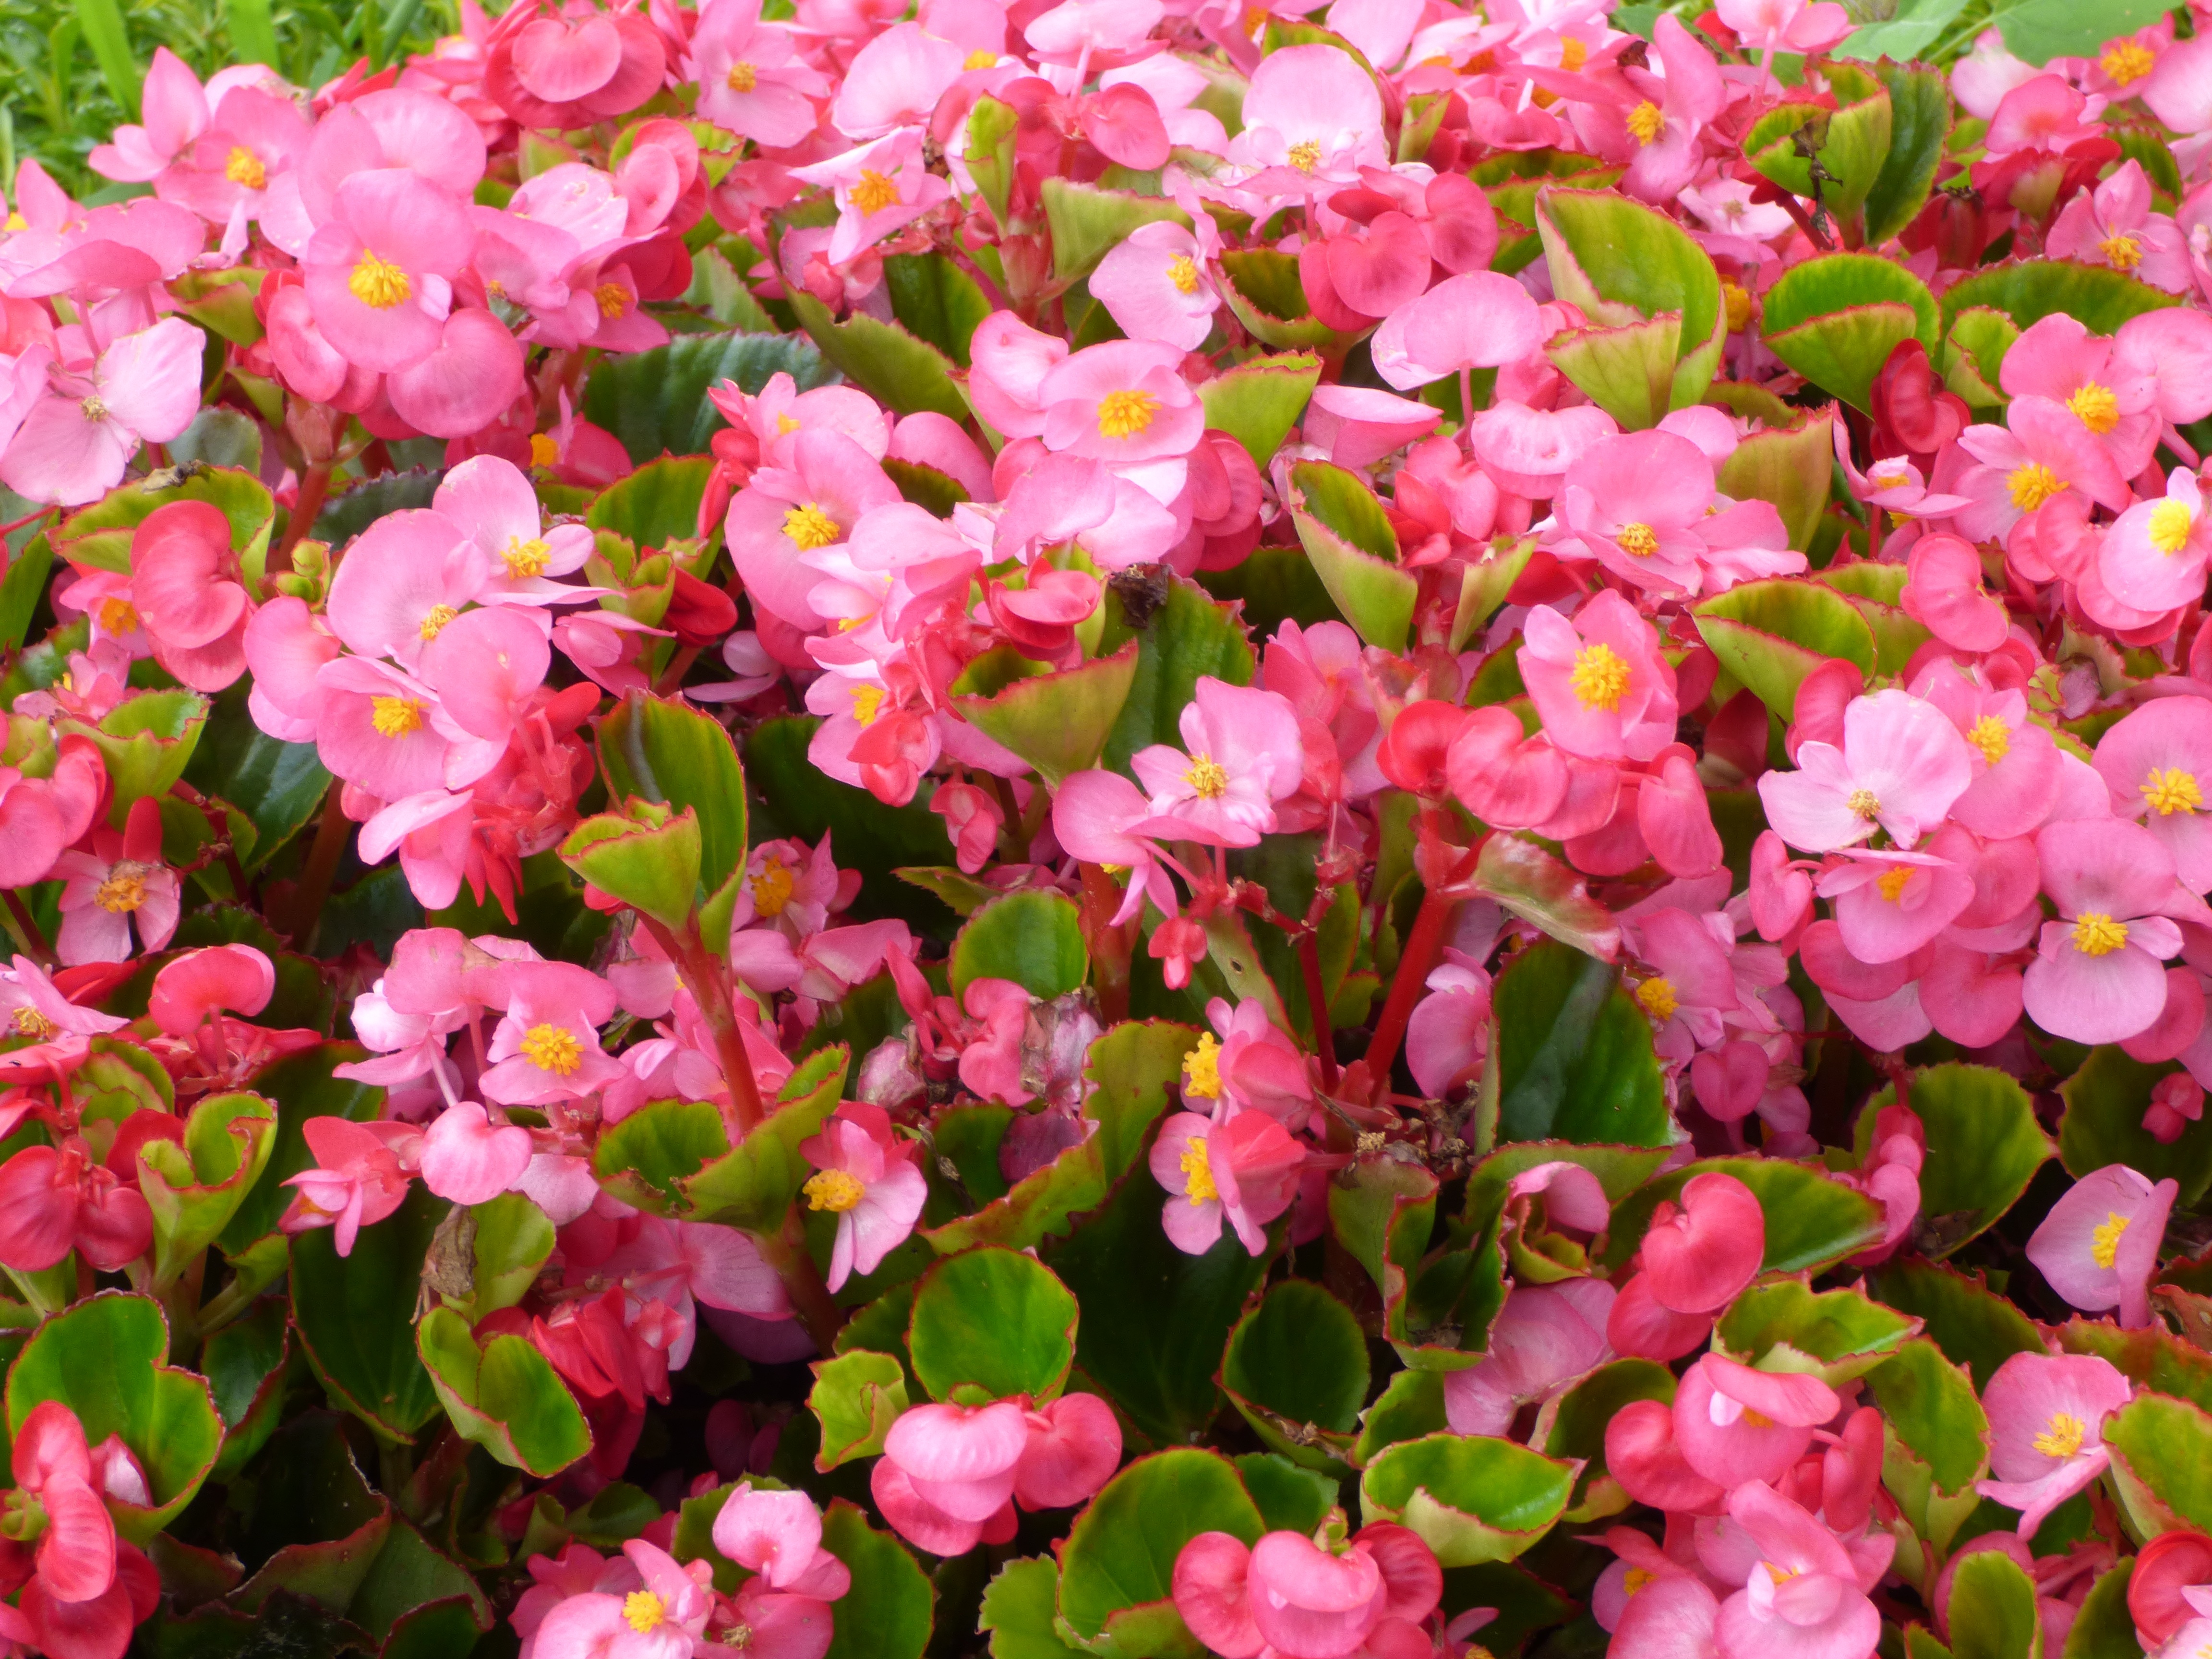
nature, blossom, plant, field, flower, petal, botany, blooming, garden, pink, flora, plants, flowers, roses, shrub, gardens, colored, blooms, snapdragon, begonia, flowering plant, a garden plant, busy lizzie, annual plant, land plant, balsam family